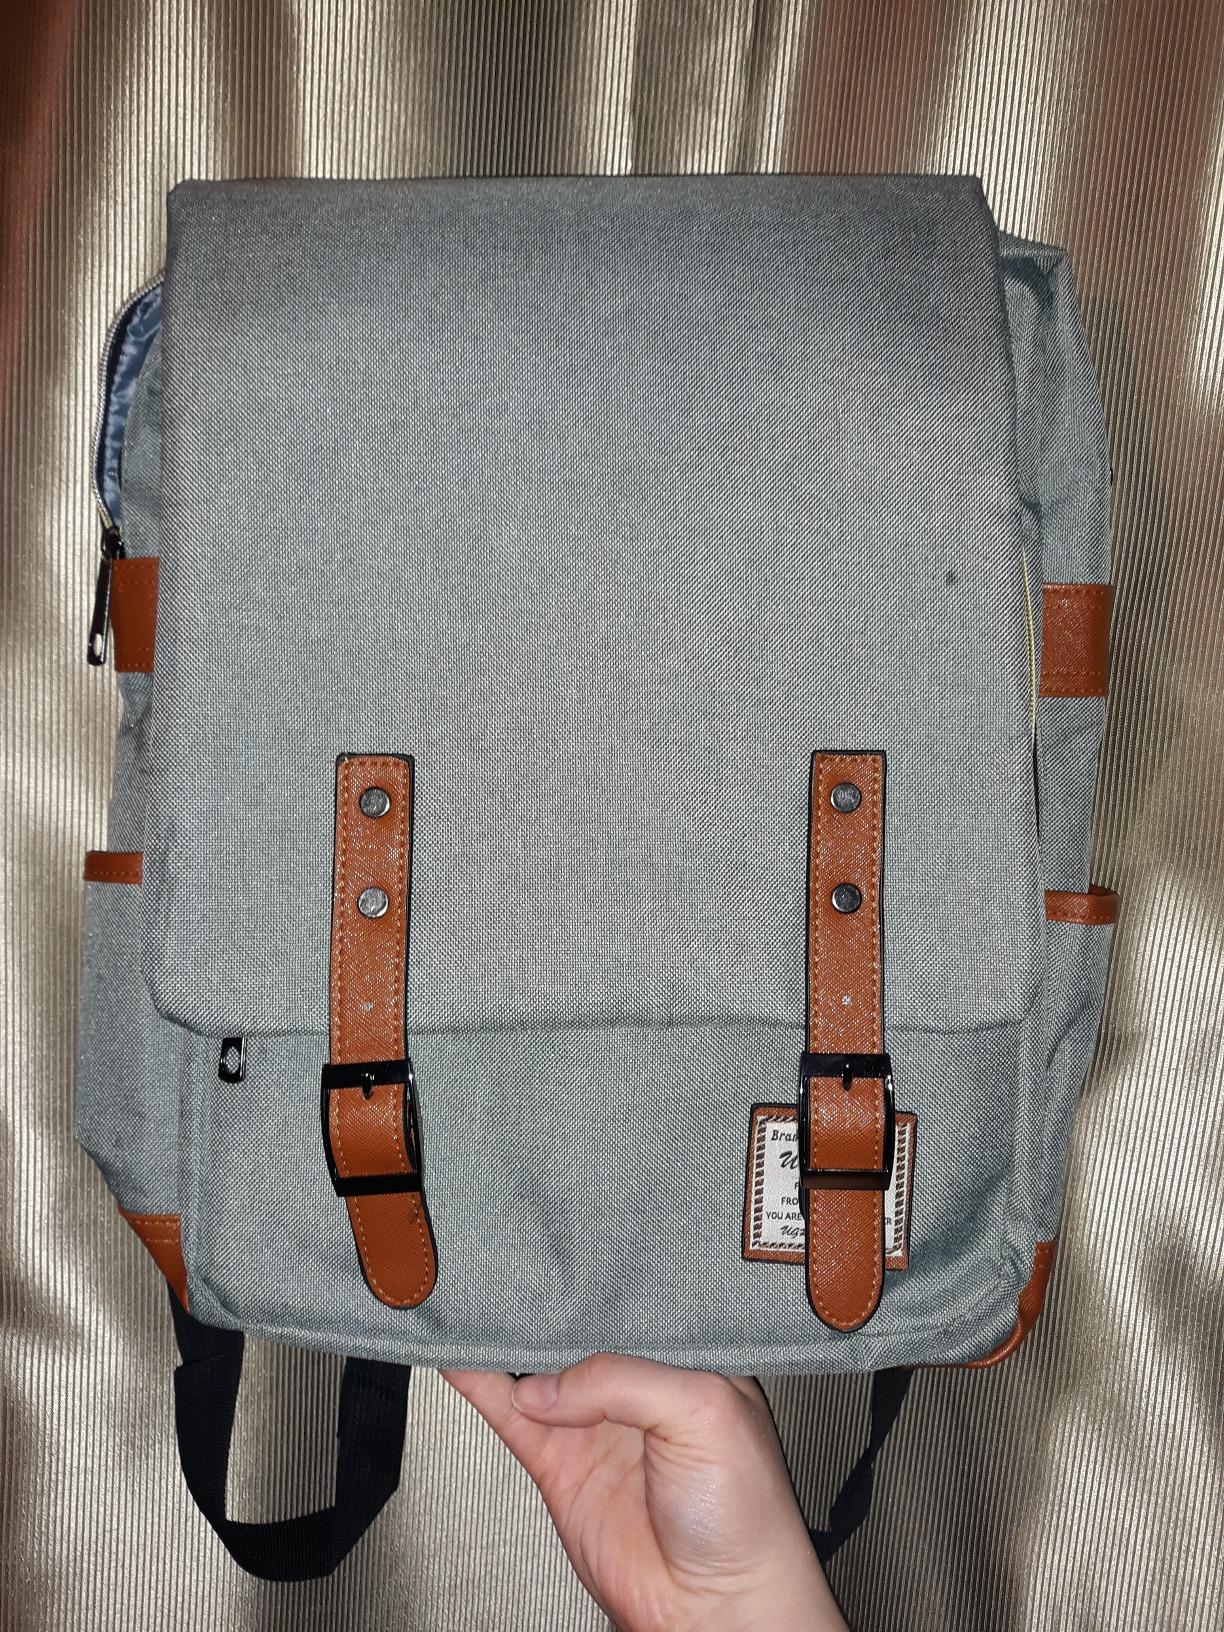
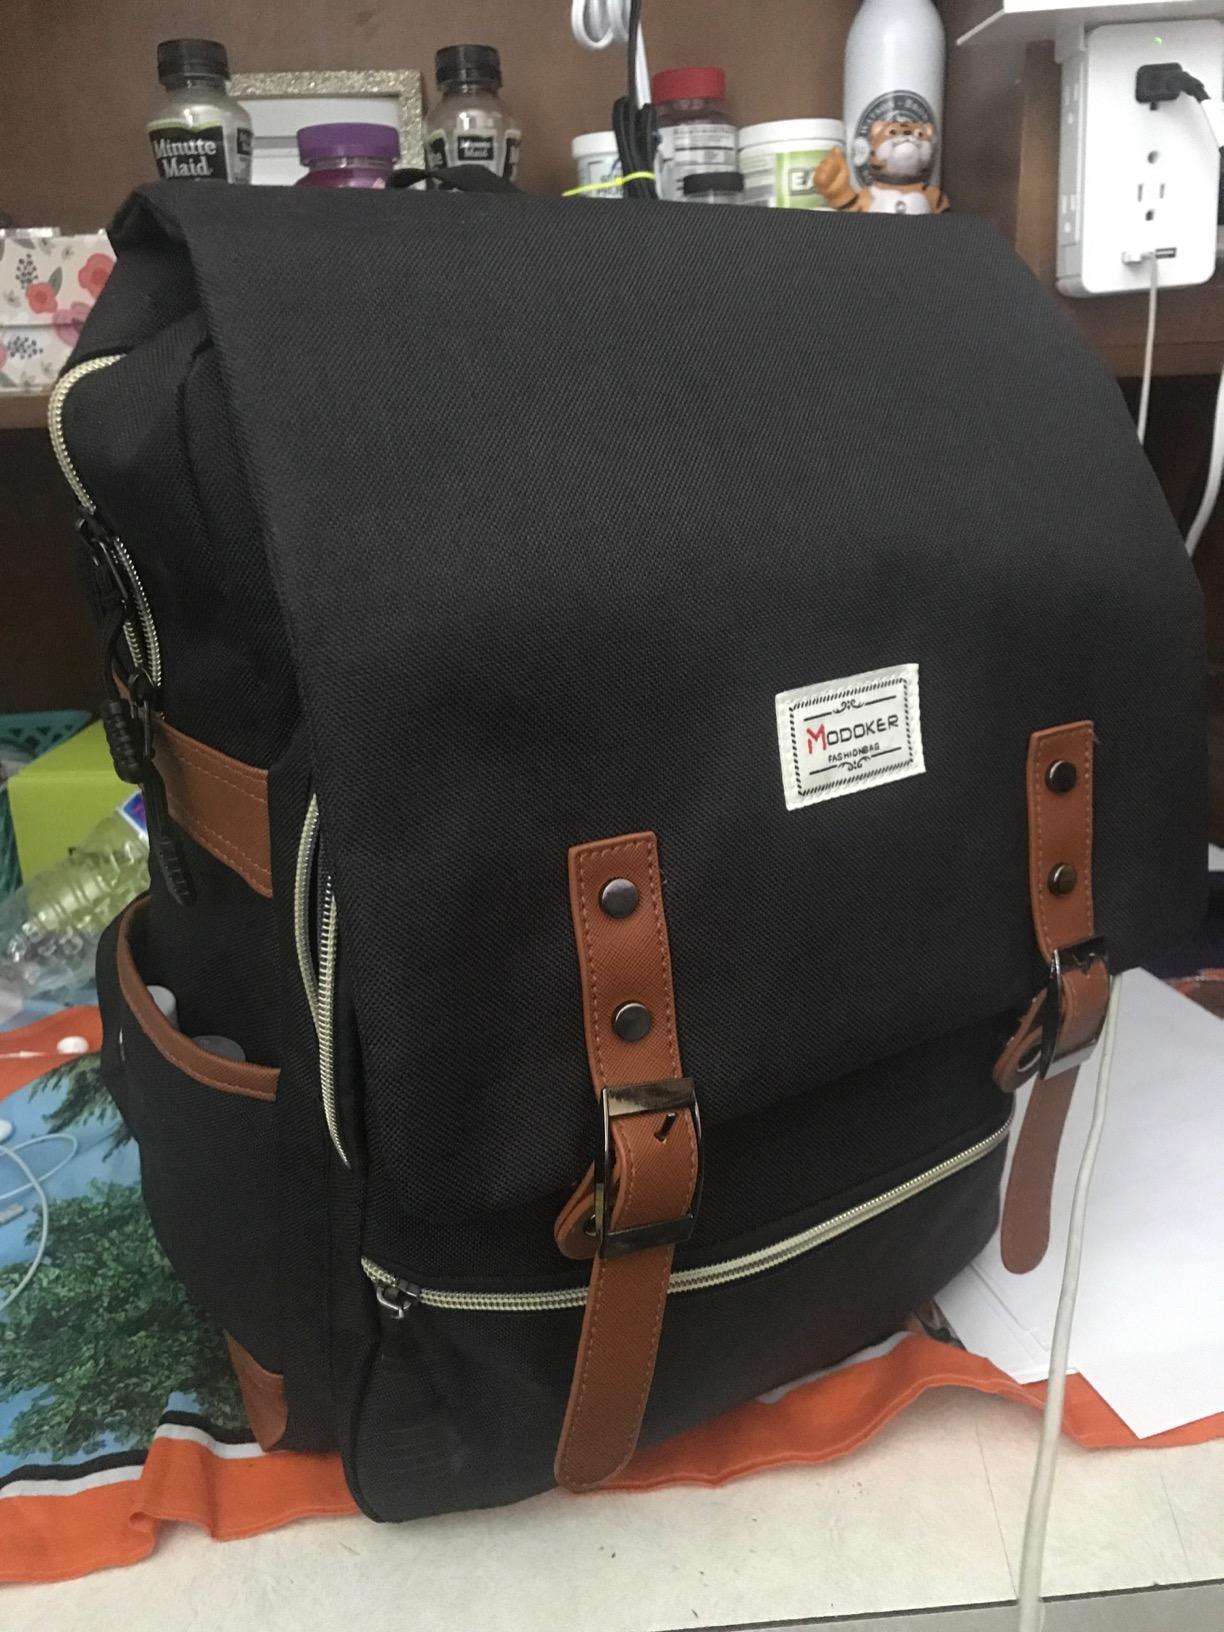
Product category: bag
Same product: no